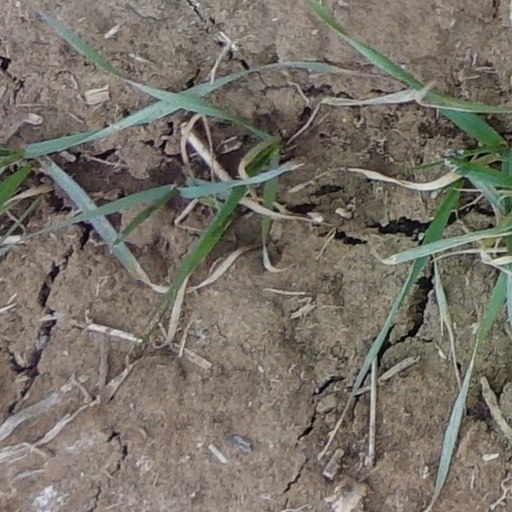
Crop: wheat